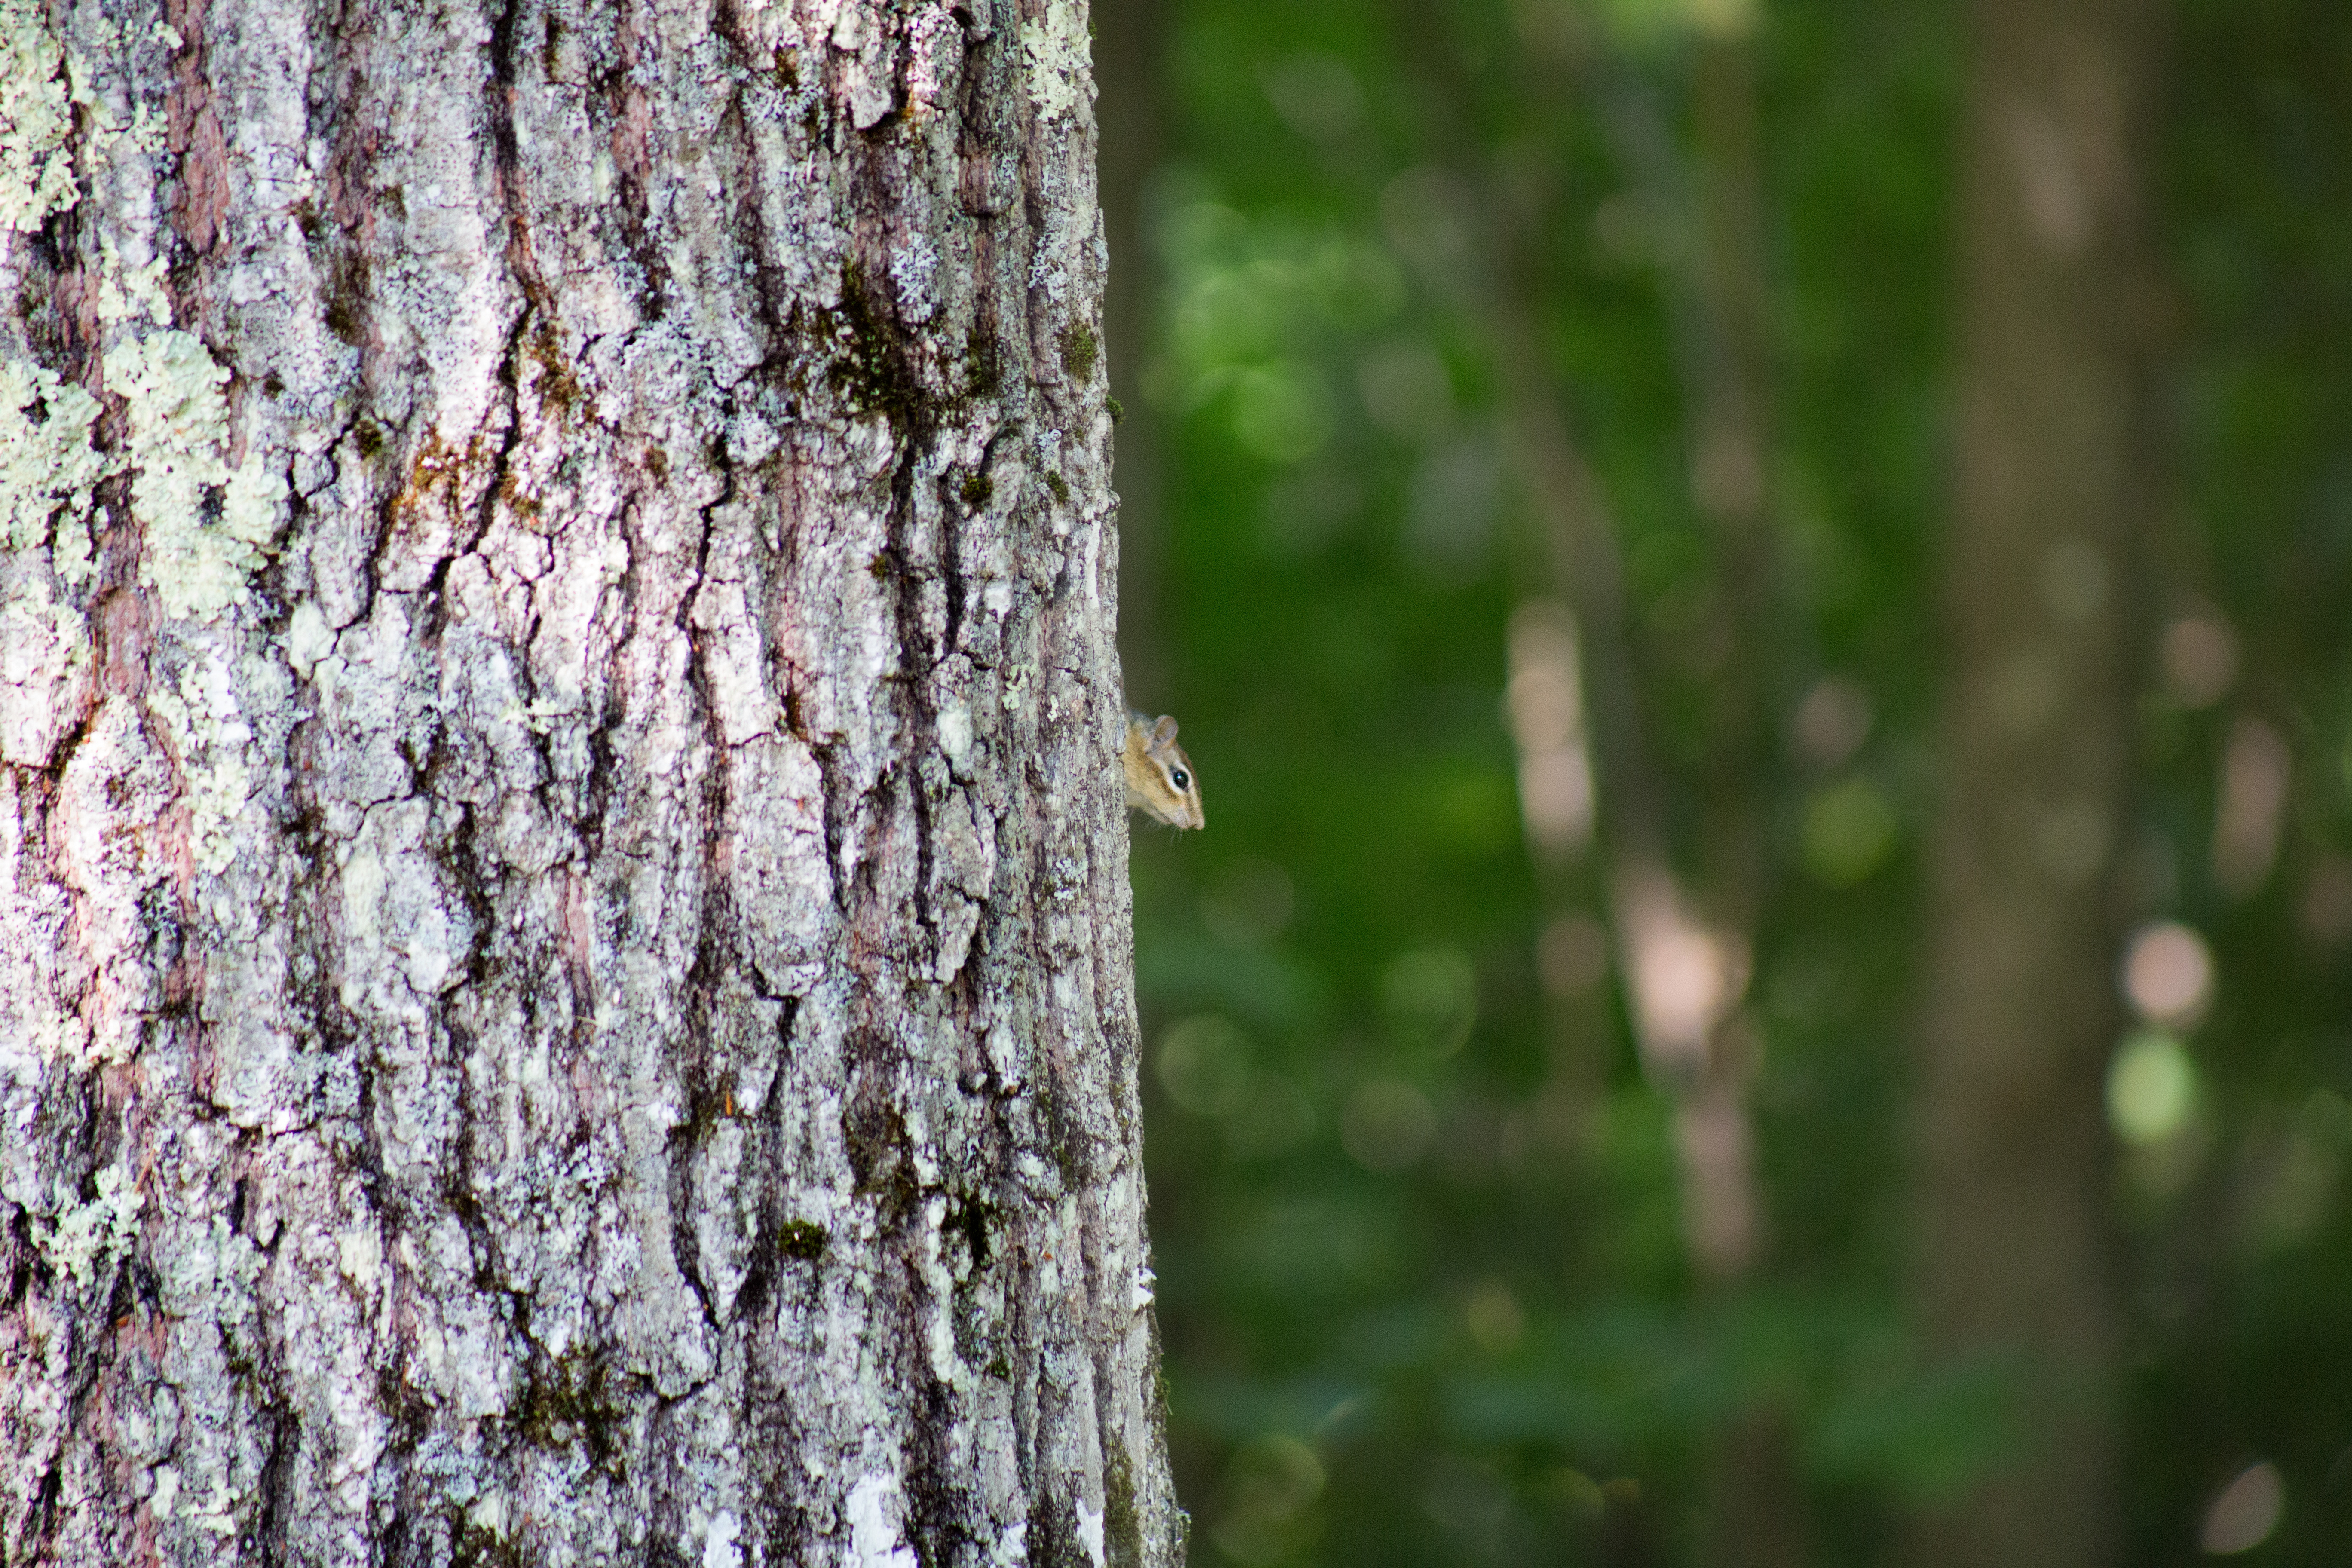
tree, nature, forest, branch, plant, sunlight, leaf, flower, trunk, animal, summer, bark, daytime, green, birch, autumn, squirrel, flora, outdoors, deciduous, woodland, habitat, flowering plant, natural environment, plant stem, woody plant, land plant